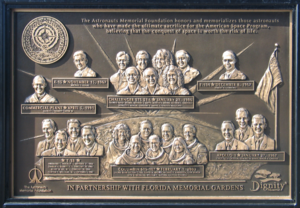
Robert Henry Lawrence, Jr., né le 2 octobre 1935 à Chicago et mort le 8 décembre 1967 sur la Edwards Air Force Base, est un pilote de l'armée de l'air américaine et un aspirant-astronaute américain. Il est considéré comme le premier astronaute afro-américain, bien qu'il soit mort accidentellement avant d'être allé dans l'espace.
Le Space Mirror Memorial, aussi connu comme l’Astronaut Memorial, est un mémorial national du Centre spatial Kennedy de Merritt Island en Floride. Il est dédié aux astronautes morts dans les divers programmes spatiaux américains, notamment ceux de la National Aeronautics and Space Administration mais également ceux de l'United States Air Force.